Esther Rochon

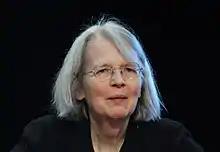
Esther Rochon in 2014

Esther Rochon (née Blackburn, born 27 June 1948) is a Canadian science fiction writer.